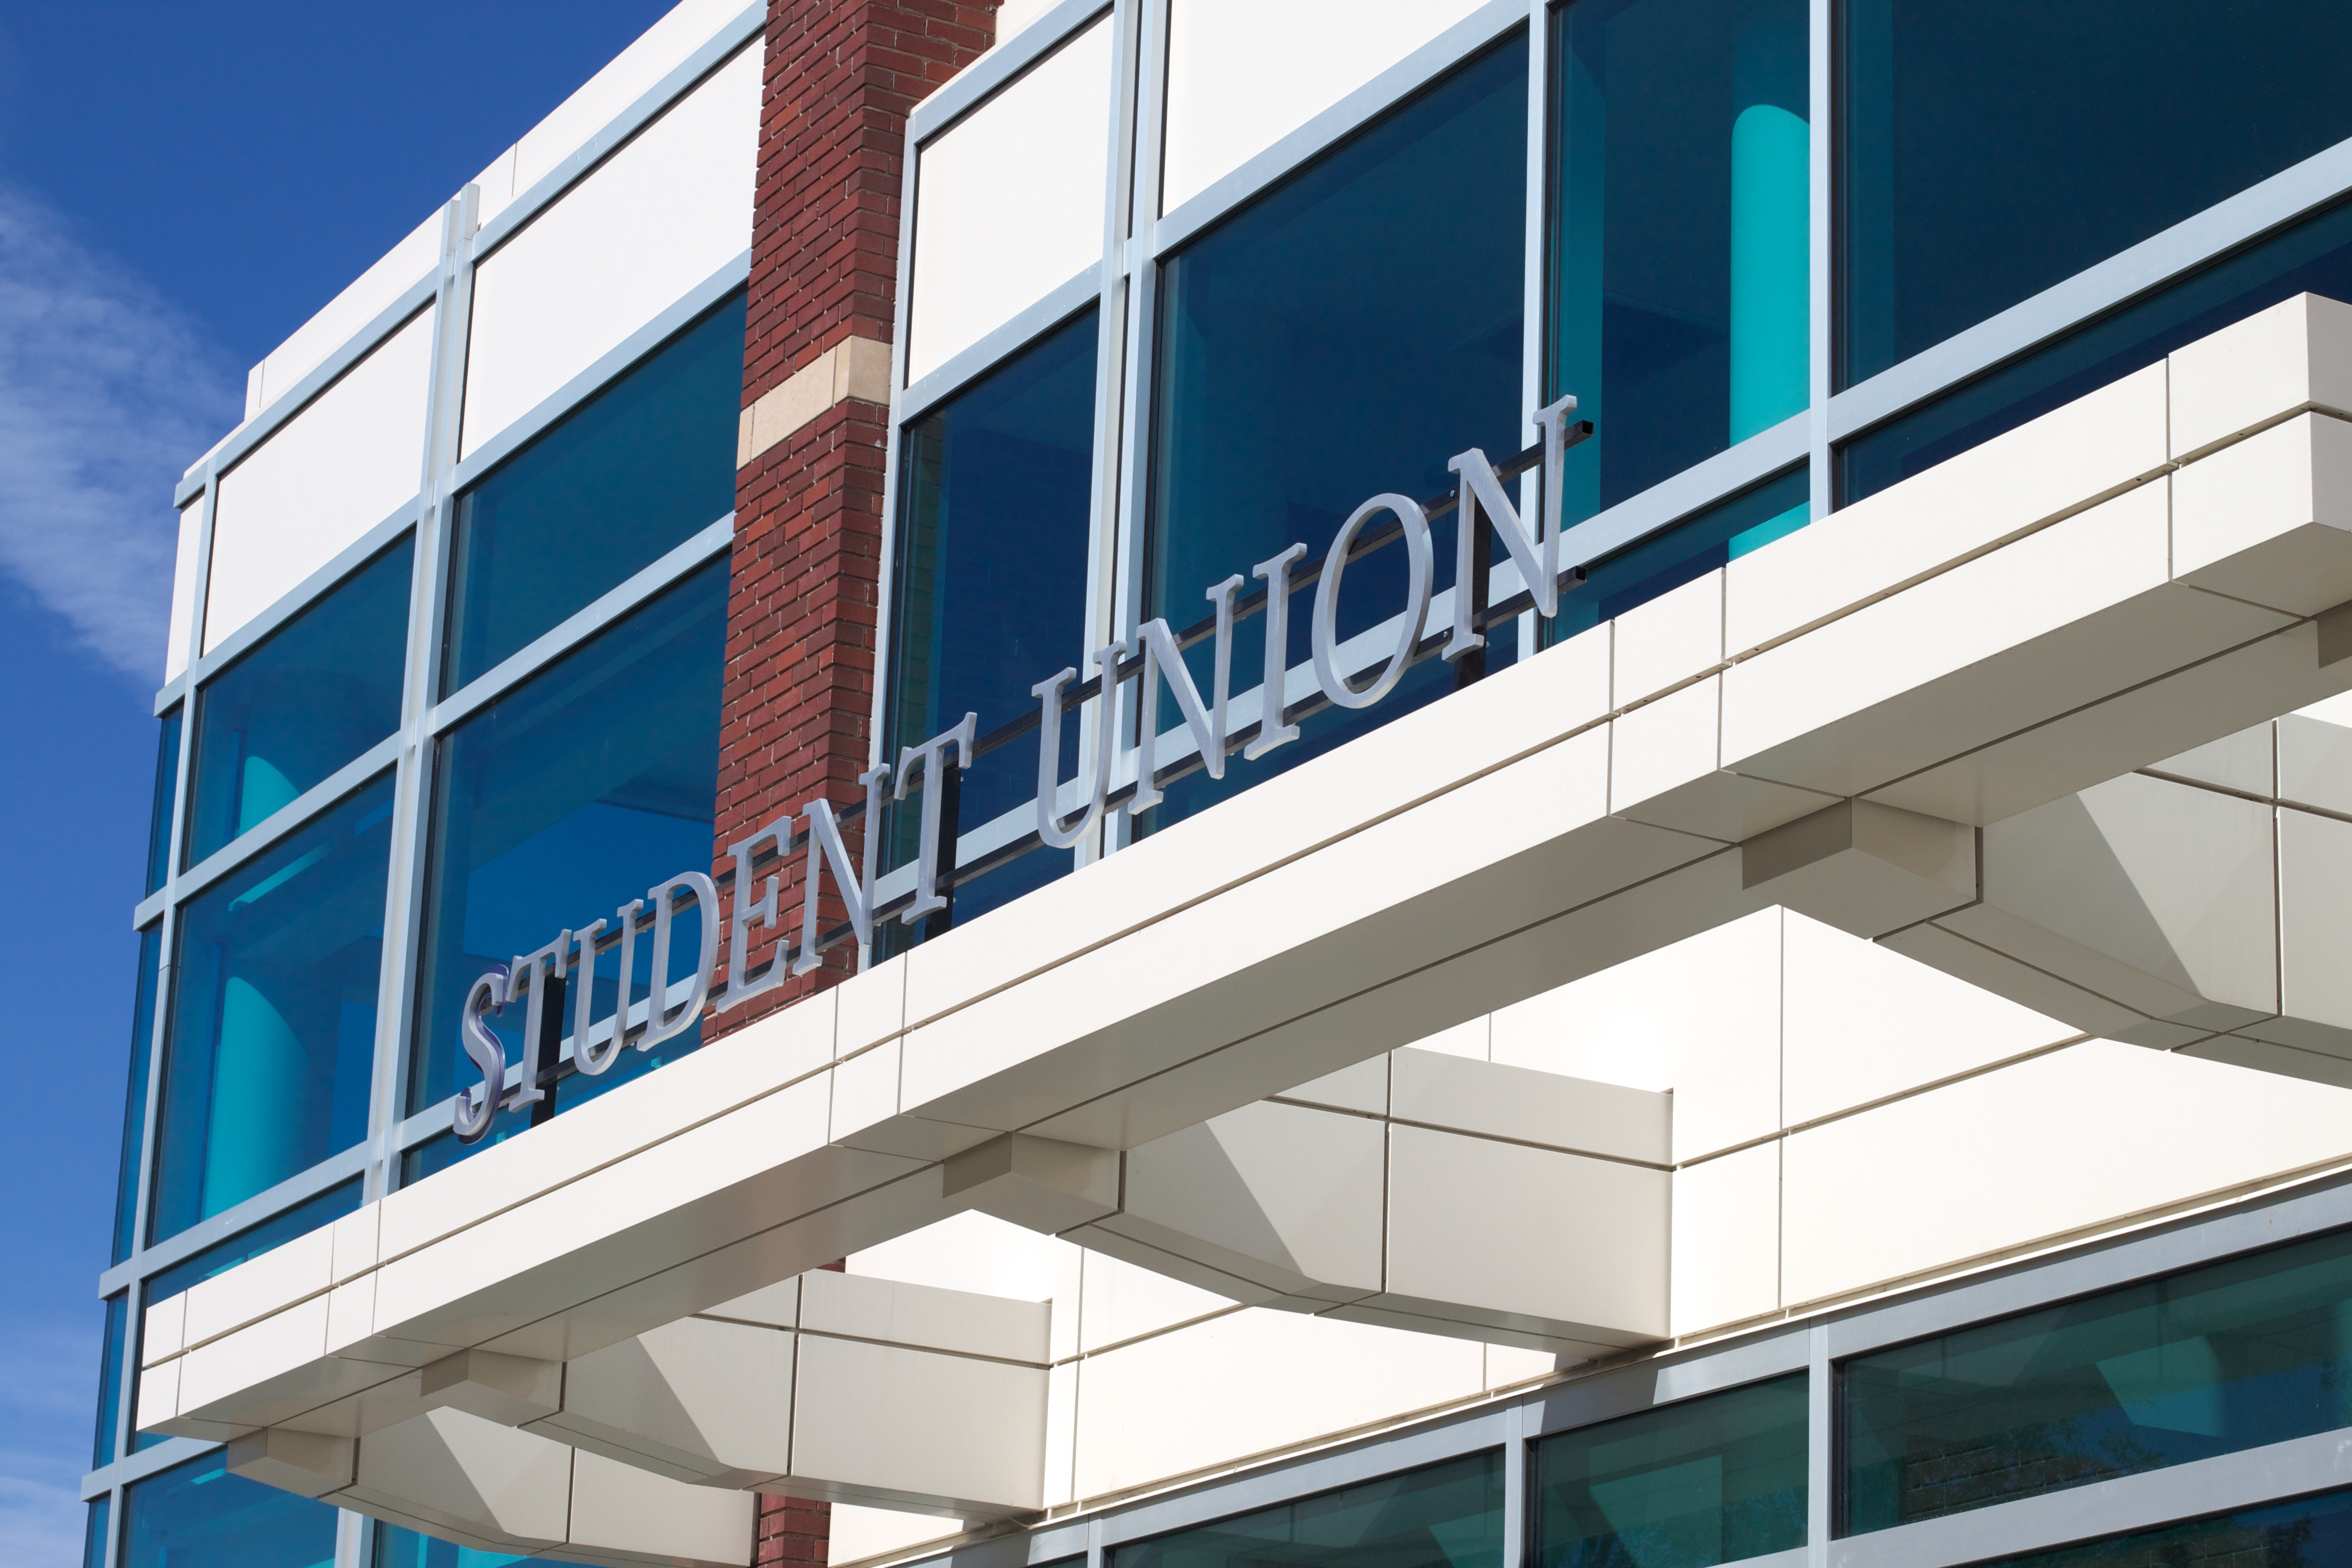
building, facade, commercial building, headquarters